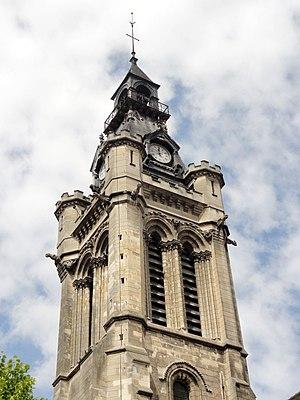
Clocher, vue depuis le sud-est.
L'église Saint-Pierre-Saint-Paul est une église catholique paroissiale située à Viarmes, en France. Elle succéderait à une chapelle dédiée à saint Pierre, et a été édifiée à partir de la fin du XIIᵉ siècle dans le style gothique primitif. Cette première église, dont ne reste plus que le chevet, l'élévation nord de la nef et une partie du clocher, était bien modeste, et apparemment non voûtée. Un premier remaniement intervient au XIVᵉ siècle, quand le bas-côté nord est reconstruit, comme le montre encore le remplage de ses fenêtres. Cependant, le voûtement d'ogives est toujours ajourné, sans doute en raison de la guerre de Cent Ans, et il faut attendre le dernier tiers du XVᵉ siècle pour voir s'achever le voûtement du bas-côté nord, puis de la nef. Il se fait dans le style gothique flamboyant. Au second quart du siècle suivant, le bas-côté sud est entièrement rebâti dans un style flamboyant plus épanoui, avec des voûtes à liernes et tiercerons aux clés pendantes, des fenêtres à soufflets et mouchettes, et une riche décoration extérieure, malheureusement en grande partie perdue. L'iconographie des chapiteaux annonce en même temps déjà la Renaissance.